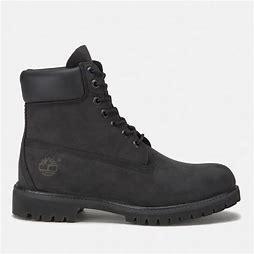
Brand: Timberland
Model: 6 Inch Nubuck